Brister School House

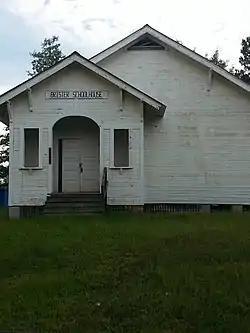

The Brister School House, in Winn Parish, Louisiana near Sikes, Louisiana, was built around 1915. It was listed on the National Register of Historic Places in 2001.